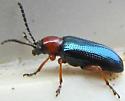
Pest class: cereal_leaf_beetle